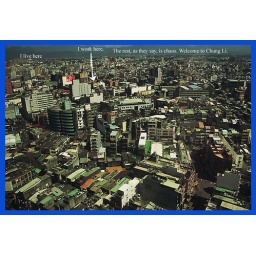
It's like the road planners were inspired by a plate of linguini.